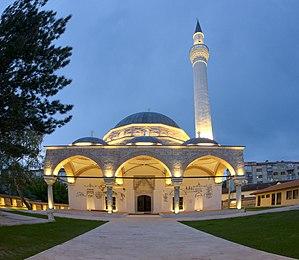
La mosquée Haydar-Kadi est une mosquée ottomane située dans la ville de Bitola, en Macédoine du Nord. Elle se trouve dans l'ancien marché aux moutons, près de l'ancien hammam Deboy et du vieux bazar.